Robert Holland, 1st Baron Holand

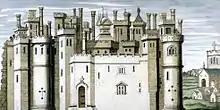
Melbourne Castle was started by de Holland in Melbourne, Derbyshire.

Holland married before 1309/10 (being contracted to marry in or before 1305/6) Maud la Zouche, daughter and co-heiress of Alan la Zouche, 1st Baron la Zouche of Ashby, by his wife, Eleanor de Segrave. Holland and Maud had nine children: